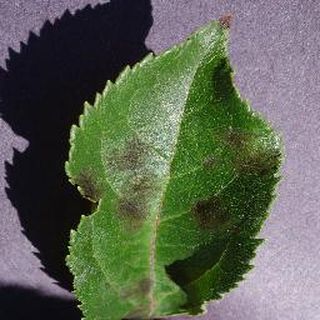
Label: apple_apple_scab